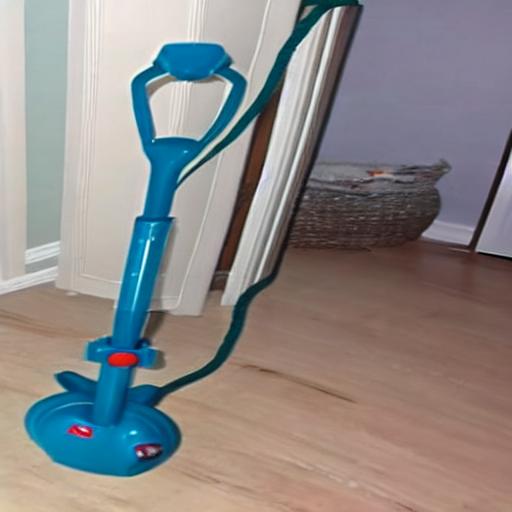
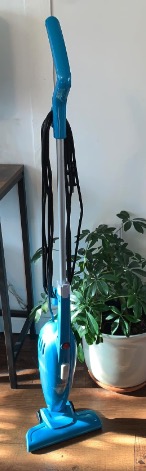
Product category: items_vacuum
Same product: no